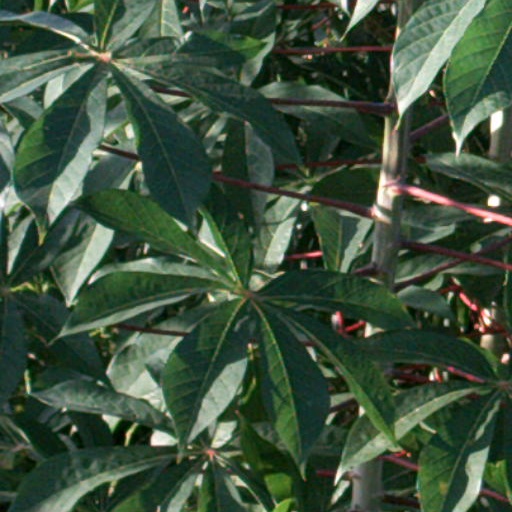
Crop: cassava